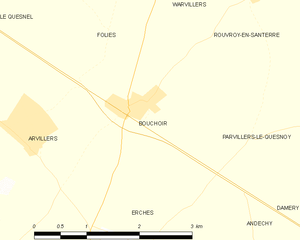
Carte des communes françaises Bouchoir